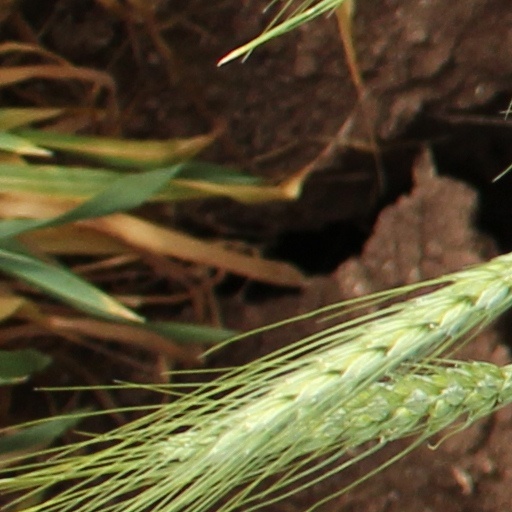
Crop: wheat